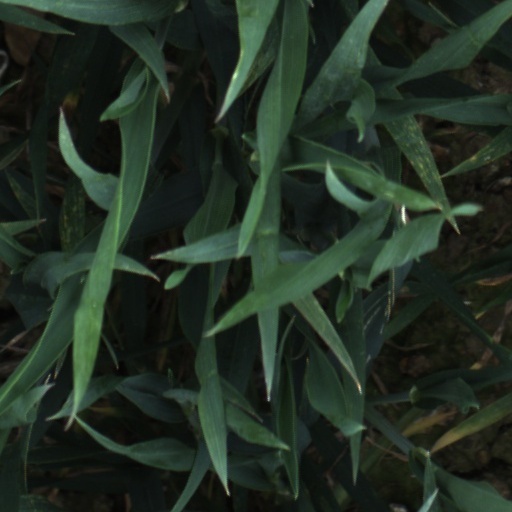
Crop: wheat